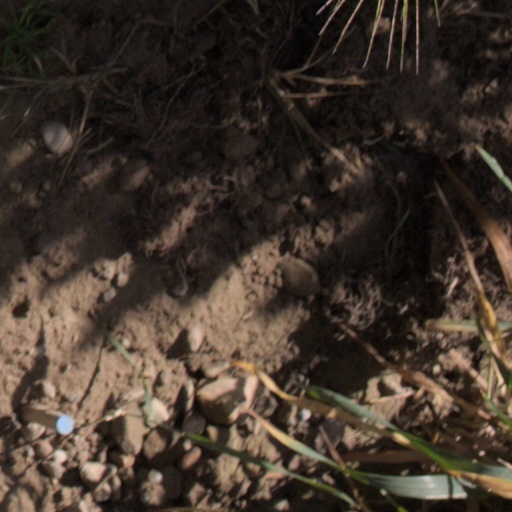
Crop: wheat